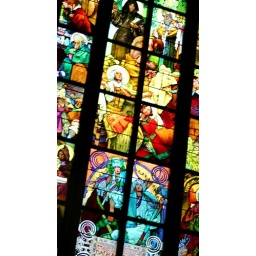
Stained glass window in St. Vitus cathedral, decorated by famous Art Nouveau artist, Alfons Mucha. Day 2